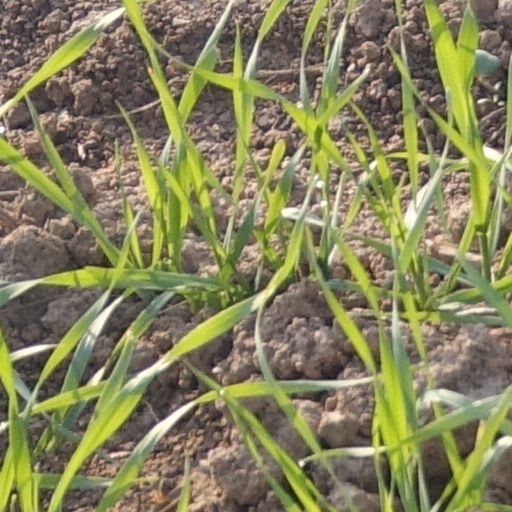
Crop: wheat